Vaccination in Mexico

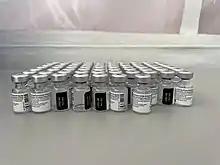
COVID-19 vaccine vials being made ready for delivery at a vaccination center in Mexico

In Mexico, 4% of individuals received at least one dose of the COVID-19 vaccine as of March 2021. Wealthy Mexicans were reported to travel to the neighboring United States for receiving their vaccinations. In March, the White House announced that four million doses of COVID-19 vaccines manufactured in the United States will be sent to Mexico.